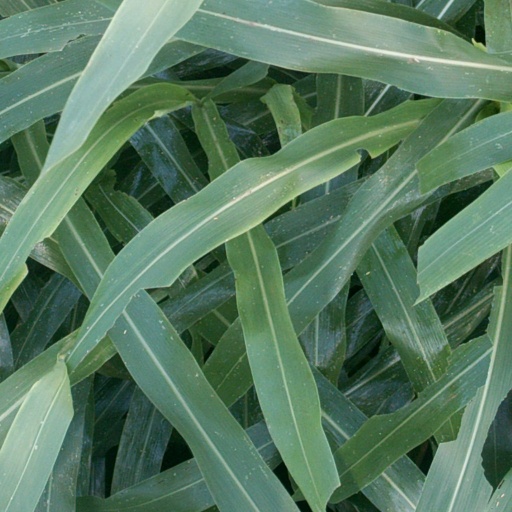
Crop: sorghum